2009 Cervélo TestTeam season

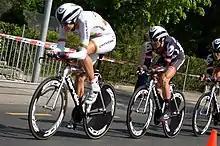
Three cyclists in aerodynamic skinsuits riding single-file. They are crouched low over their bicycles. The first in the line wears a special jersey, predominantly white with yellow, green, and red stripes in the middle. The others wear identical black and white jerseys with red trim.

Right away, Cervélo established itself as a strong classics team. Hushovd won Omloop Het Nieuwsblad as he outsprinted seven others in a chasing pack that caught two leading riders, including teammate Heinrich Haussler, just before the finish. The next day, the team finished on the podium at two different events, with Simon Gerrans finishing third in a sprint finish at the Gran Premio di Lugano and Jeremy Hunt likewise third in a sprint at Kuurne–Brussels–Kuurne. The team got its second victory at the Giro del Mendrisiotto two weeks later, as Ignatas Konovalovas soloed to the finish line ahead of a 12-man chase pack.